Sky position (RA, Dec in degrees): 114.85, 28.809
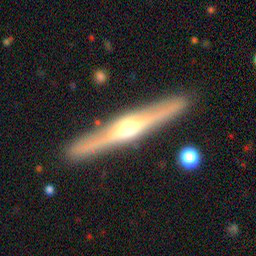
Galaxy morphology: Edge-on Galaxies with Bulge